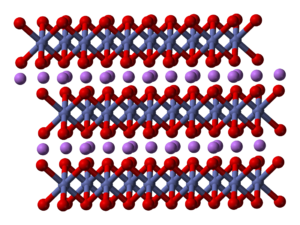
Le dioxyde de cobalt et de lithium, également appelé oxyde mixte de cobalt et de lithium, est le composé chimique de formule LiCoO₂. C'est un solide dont la structure a d'abord été calculée de façon théorique avant d'être confirmée notamment par diffraction aux rayons X : cette structure est lamellaire, pouvant être représentée comme des couches d'octaèdres CoO₆ d'atomes de cobalt et d'oxygène entre lesquels s'insèrent des atomes de lithium.